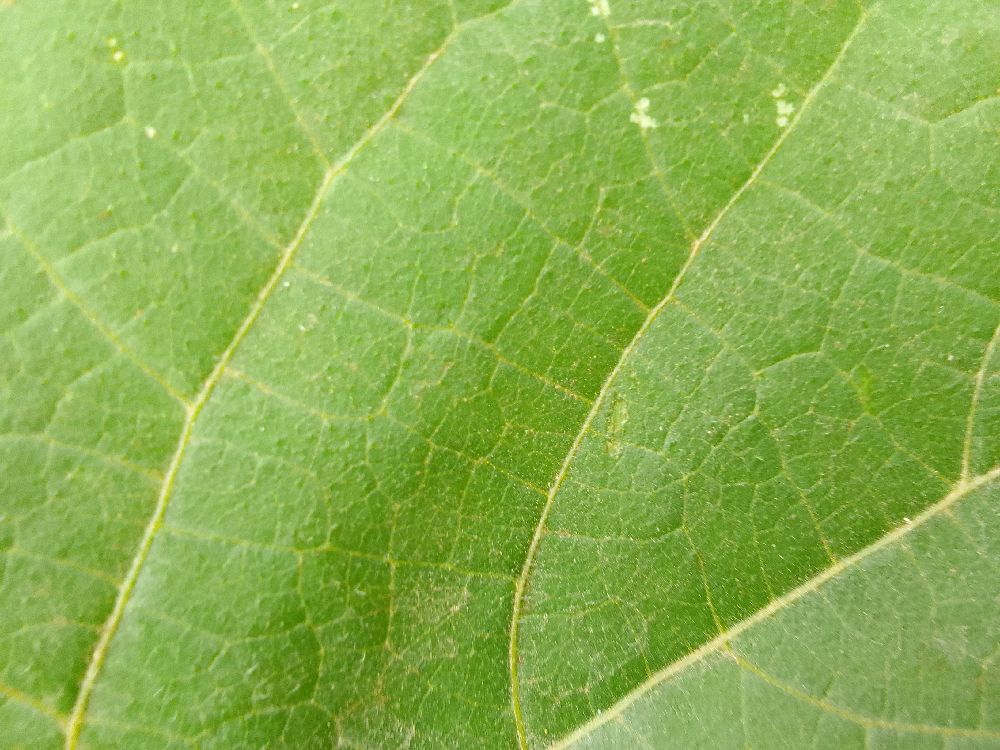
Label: healthy